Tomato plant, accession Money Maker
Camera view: vertical (180 deg); turntable rotation: 270 degrees
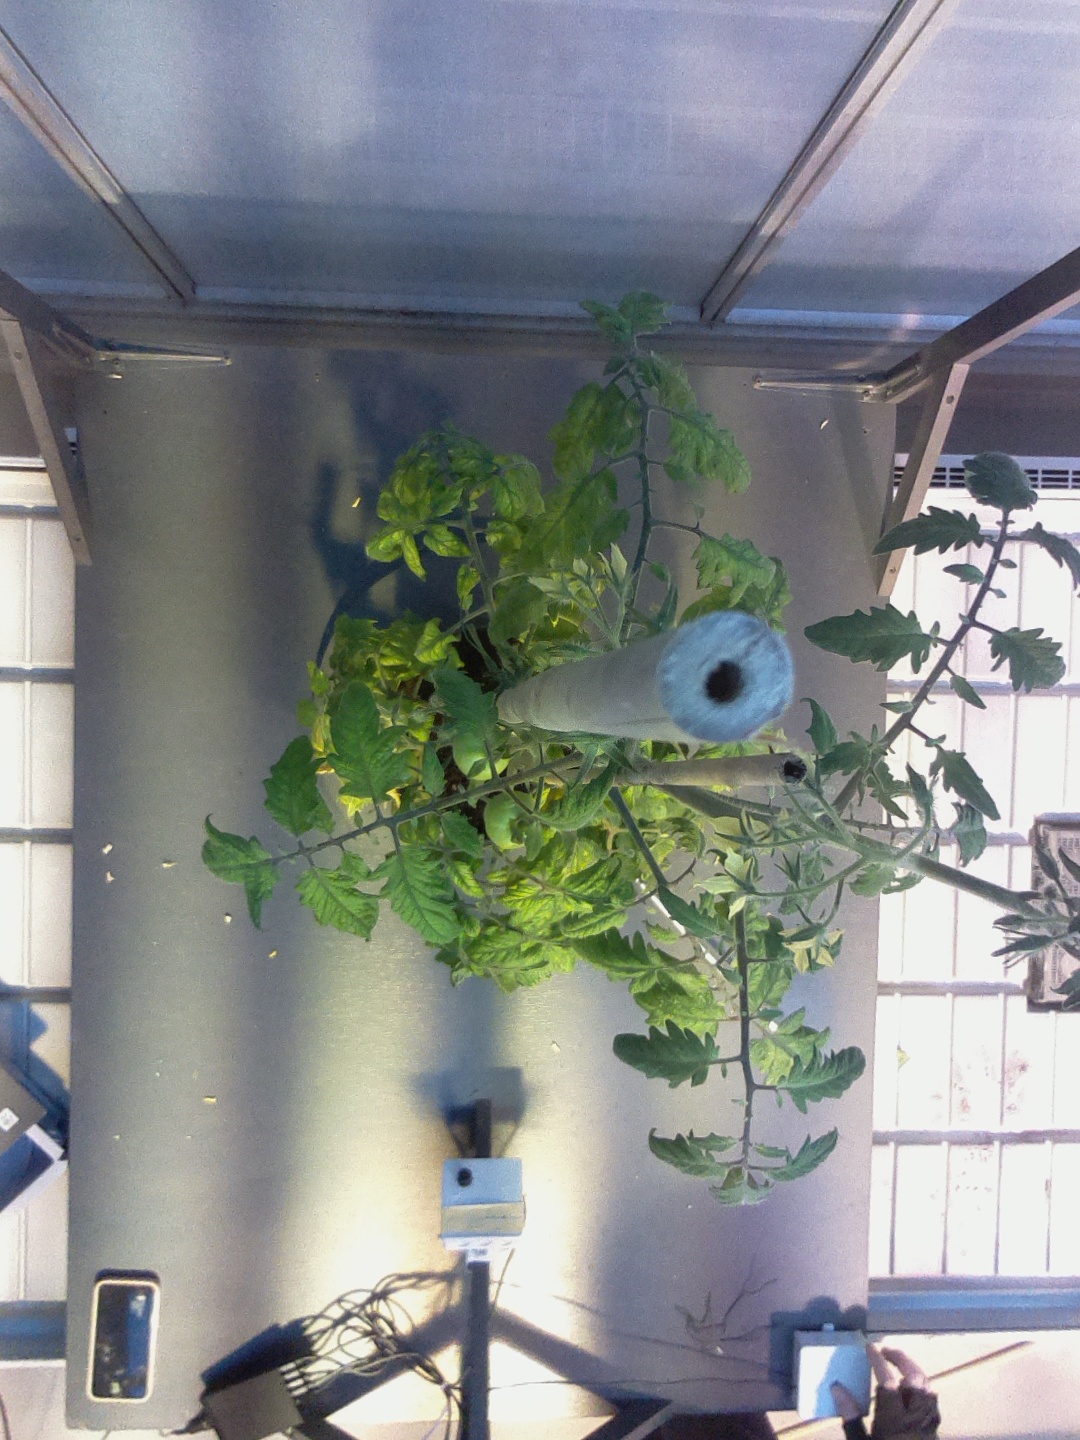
BBCH growth stage 74: 40%-50% of final fruit size